Per Floding

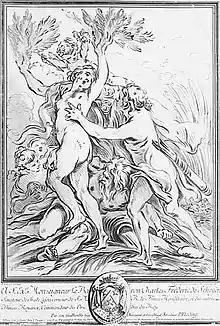
"Apollon et Daphné"

Floding was born at Stockholm, Sweden. He first trained under Swedish architect and engraver Jean Eric Rehn (1717-1793). In 1755 at sixteen years of age, Floding received local support to travel in Paris to learn engraving and work at the academy under the guidance of several notable painters and engravers. He was instructed by François-Philippe Charpentier (1734-1817) and resided chiefly in Paris. He developed rich talents and with his progress flowed commissions of increasingly more generous benefits.